1985 Dutch Grand Prix

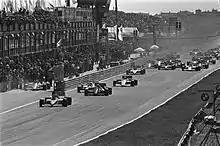
Rosberg took the lead ahead of Senna, Prost and Fabi, while Piquet's Brabham stalled at the start

Nelson Piquet recorded his first and only pole position of the season, averaging , the first for tyre manufacturer Pirelli. However, he stalled his Brabham at the start and was eventually push-started, almost a lap behind the leaders. He eventually finished eighth.